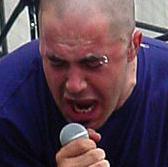
Age: 28